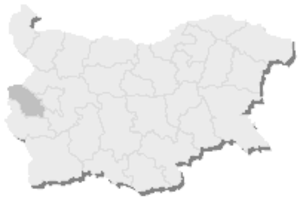
Vrapča est un village autrefois bulgare, annexé partiellement selon le Traité de Neuilly en 1919 par la Serbie. Il est divisé aujourd'hui entre la Serbie et la Bulgarie. Au recensement de 2011, le village serbe comptait 4 habitants.
Petačinci connu aujourd'hui également en Bulgarie sous le nom de Bogoyna, Богойна, est un village autrefois bulgare, annexé partiellement selon le Traité de Neuilly en 1919 par la Serbie. Il est divisé aujourd'hui entre la Serbie et la Bulgarie. Au recensement de 2011, le village serbe comptait 20 habitants.